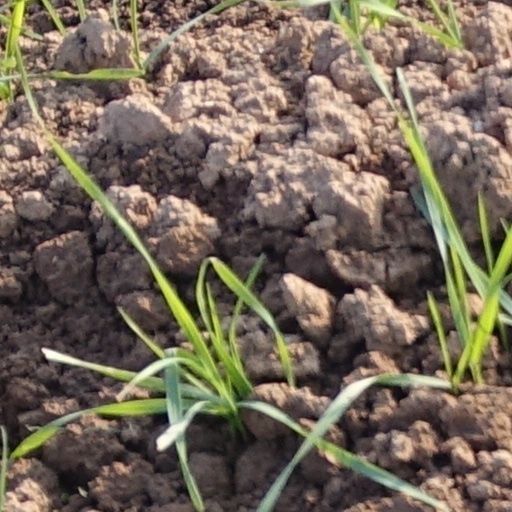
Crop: wheat